Jim Redman

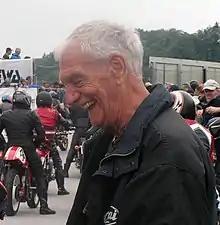
Redman in 2006

James Albert Redman, (born 8 November 1931) is a Rhodesian former professional motorcycle racer. He competed in Grand Prix motorcycle racing from 1959 to 1966. Redman is notable for being a six-time Grand Prix road racing world champion. In 2012, the F.I.M. inducted Redman into the MotoGP Hall of Fame.